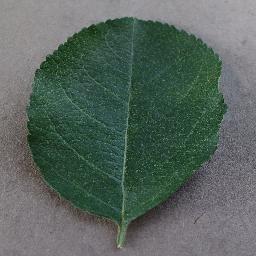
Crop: apple
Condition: healthy